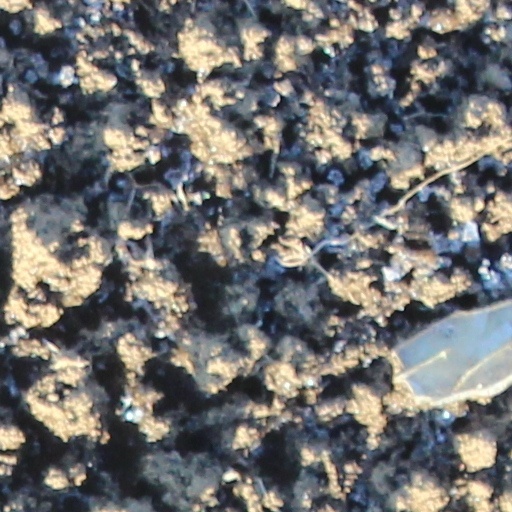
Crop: wheat